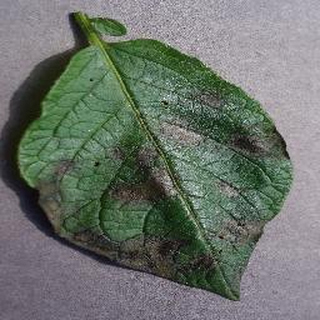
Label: potato_late_blight